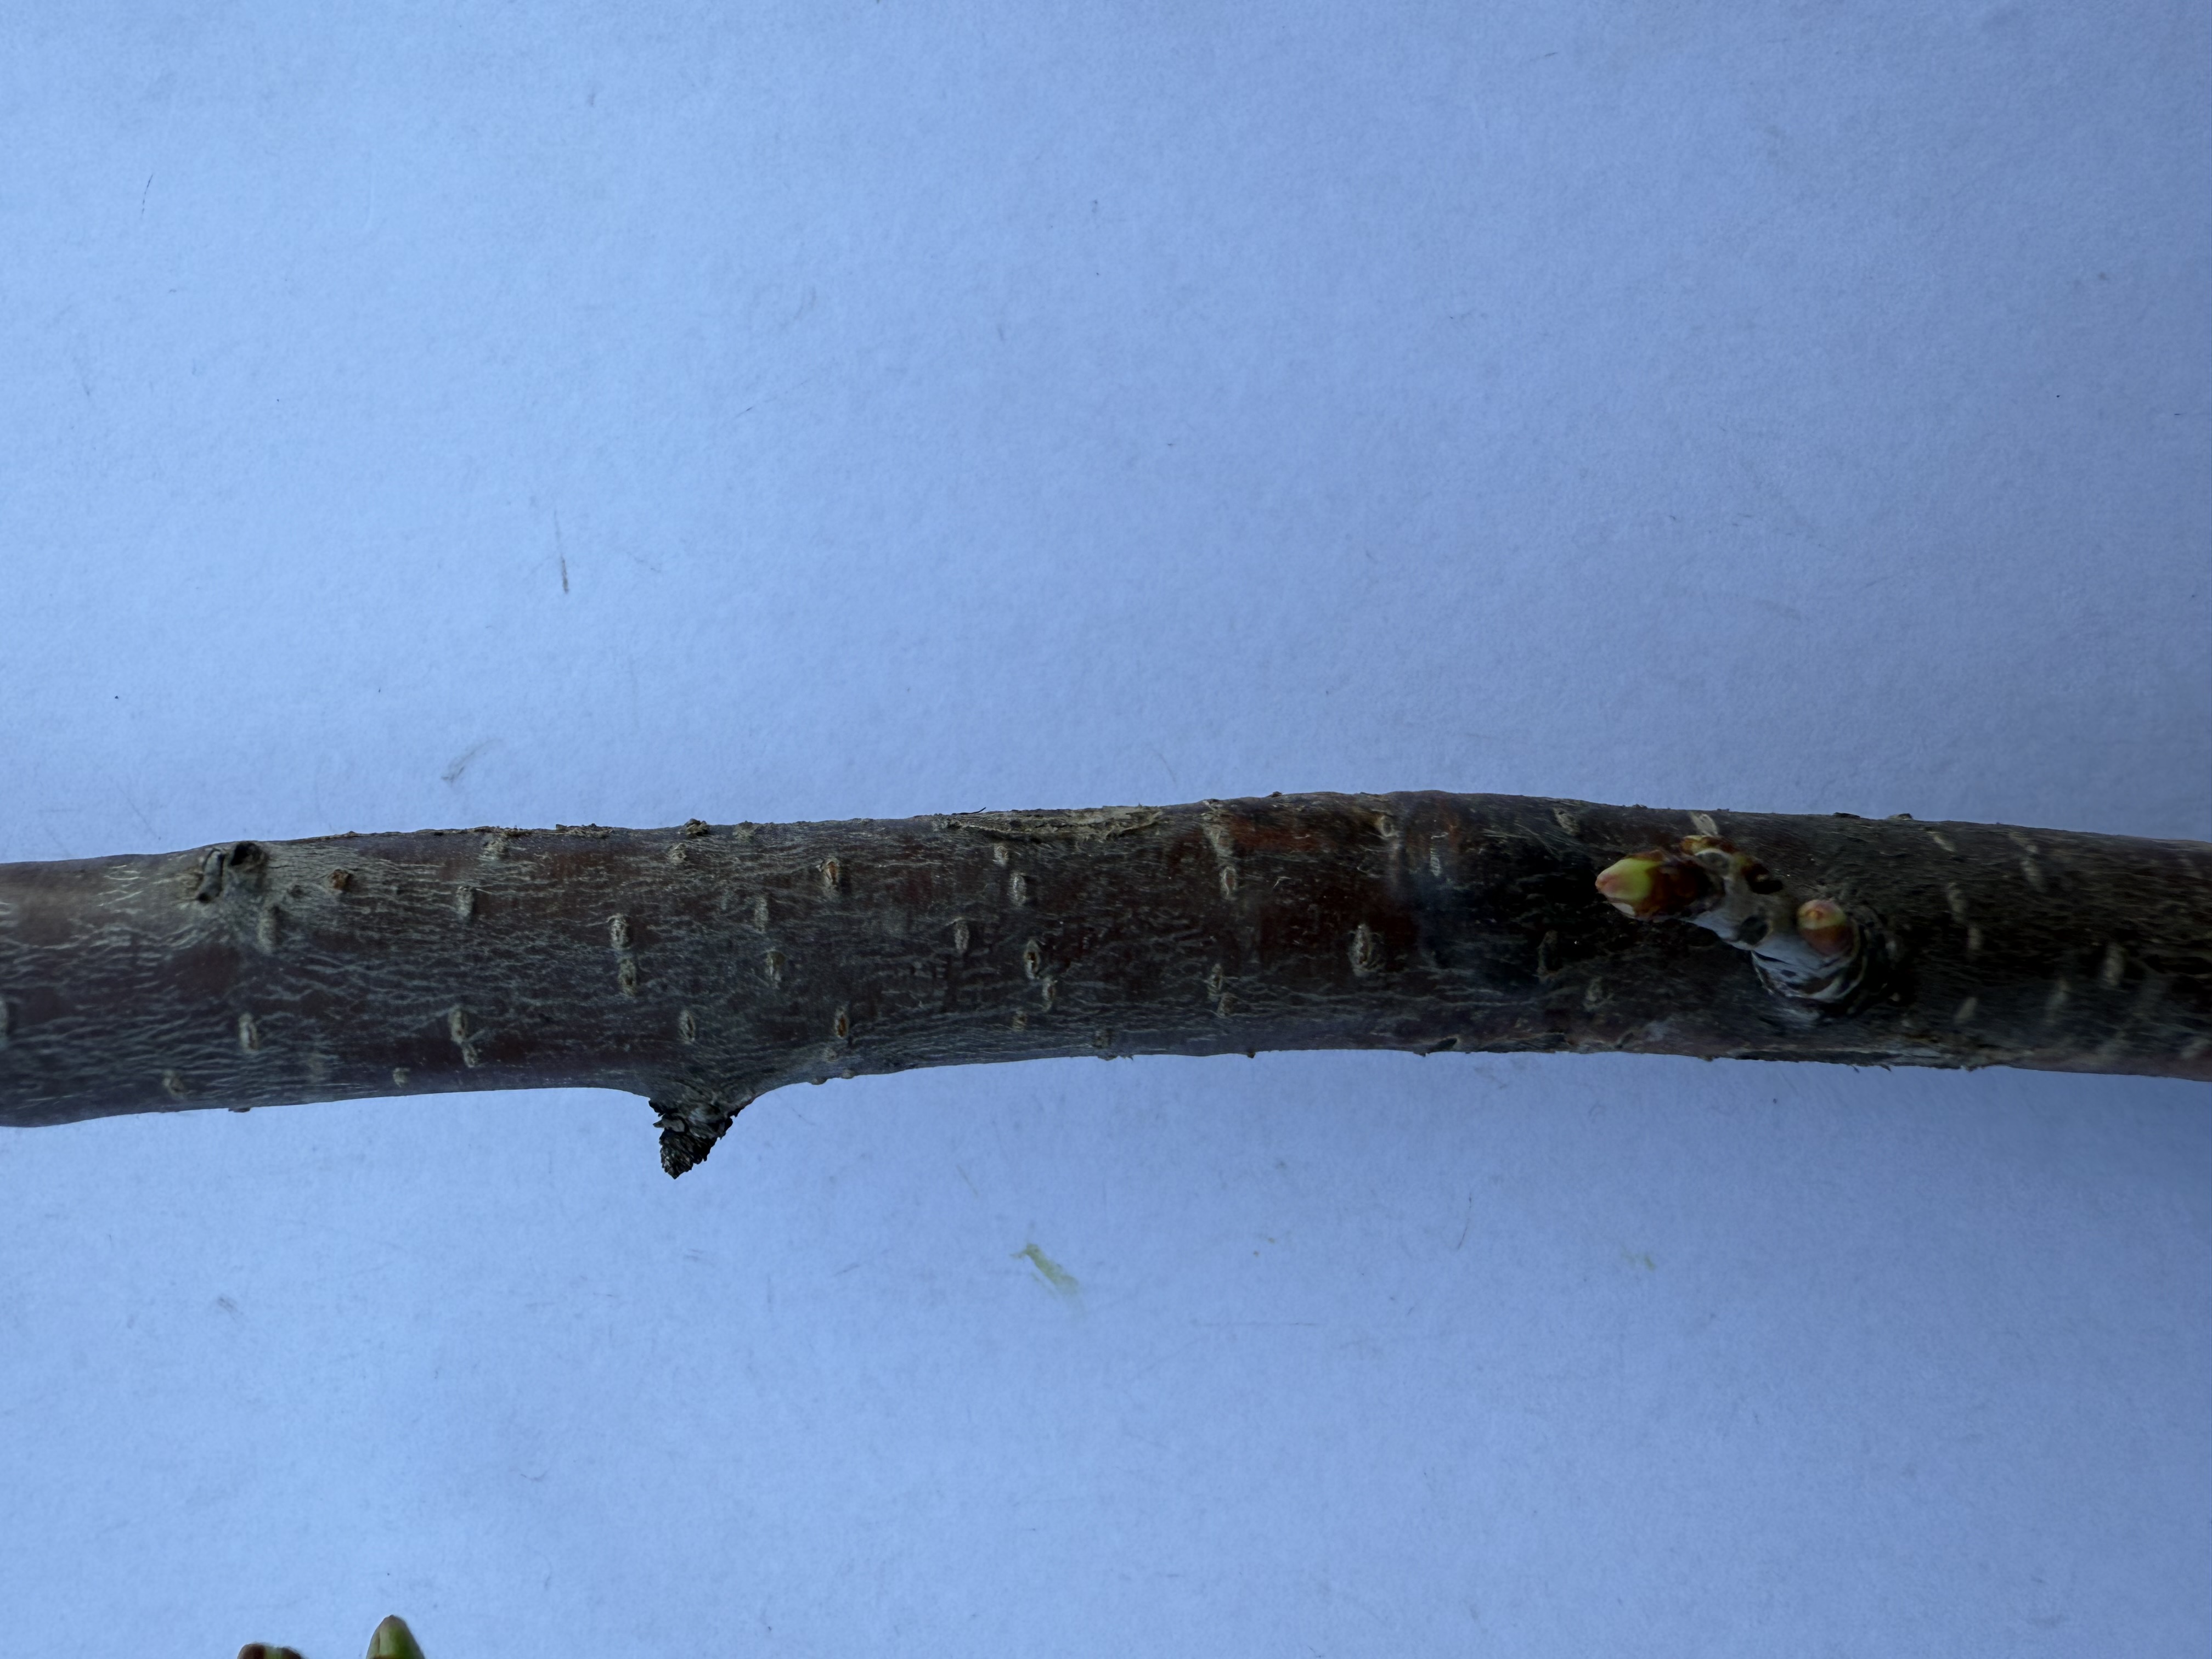
Variety: Sour Cherry